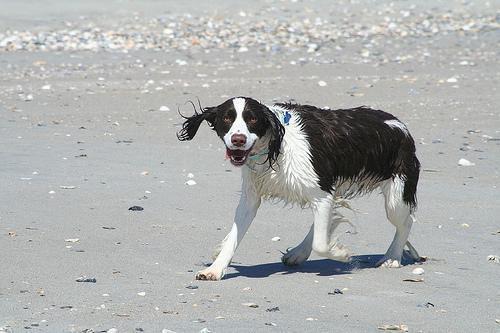
English_springer